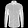
Label: Shirt